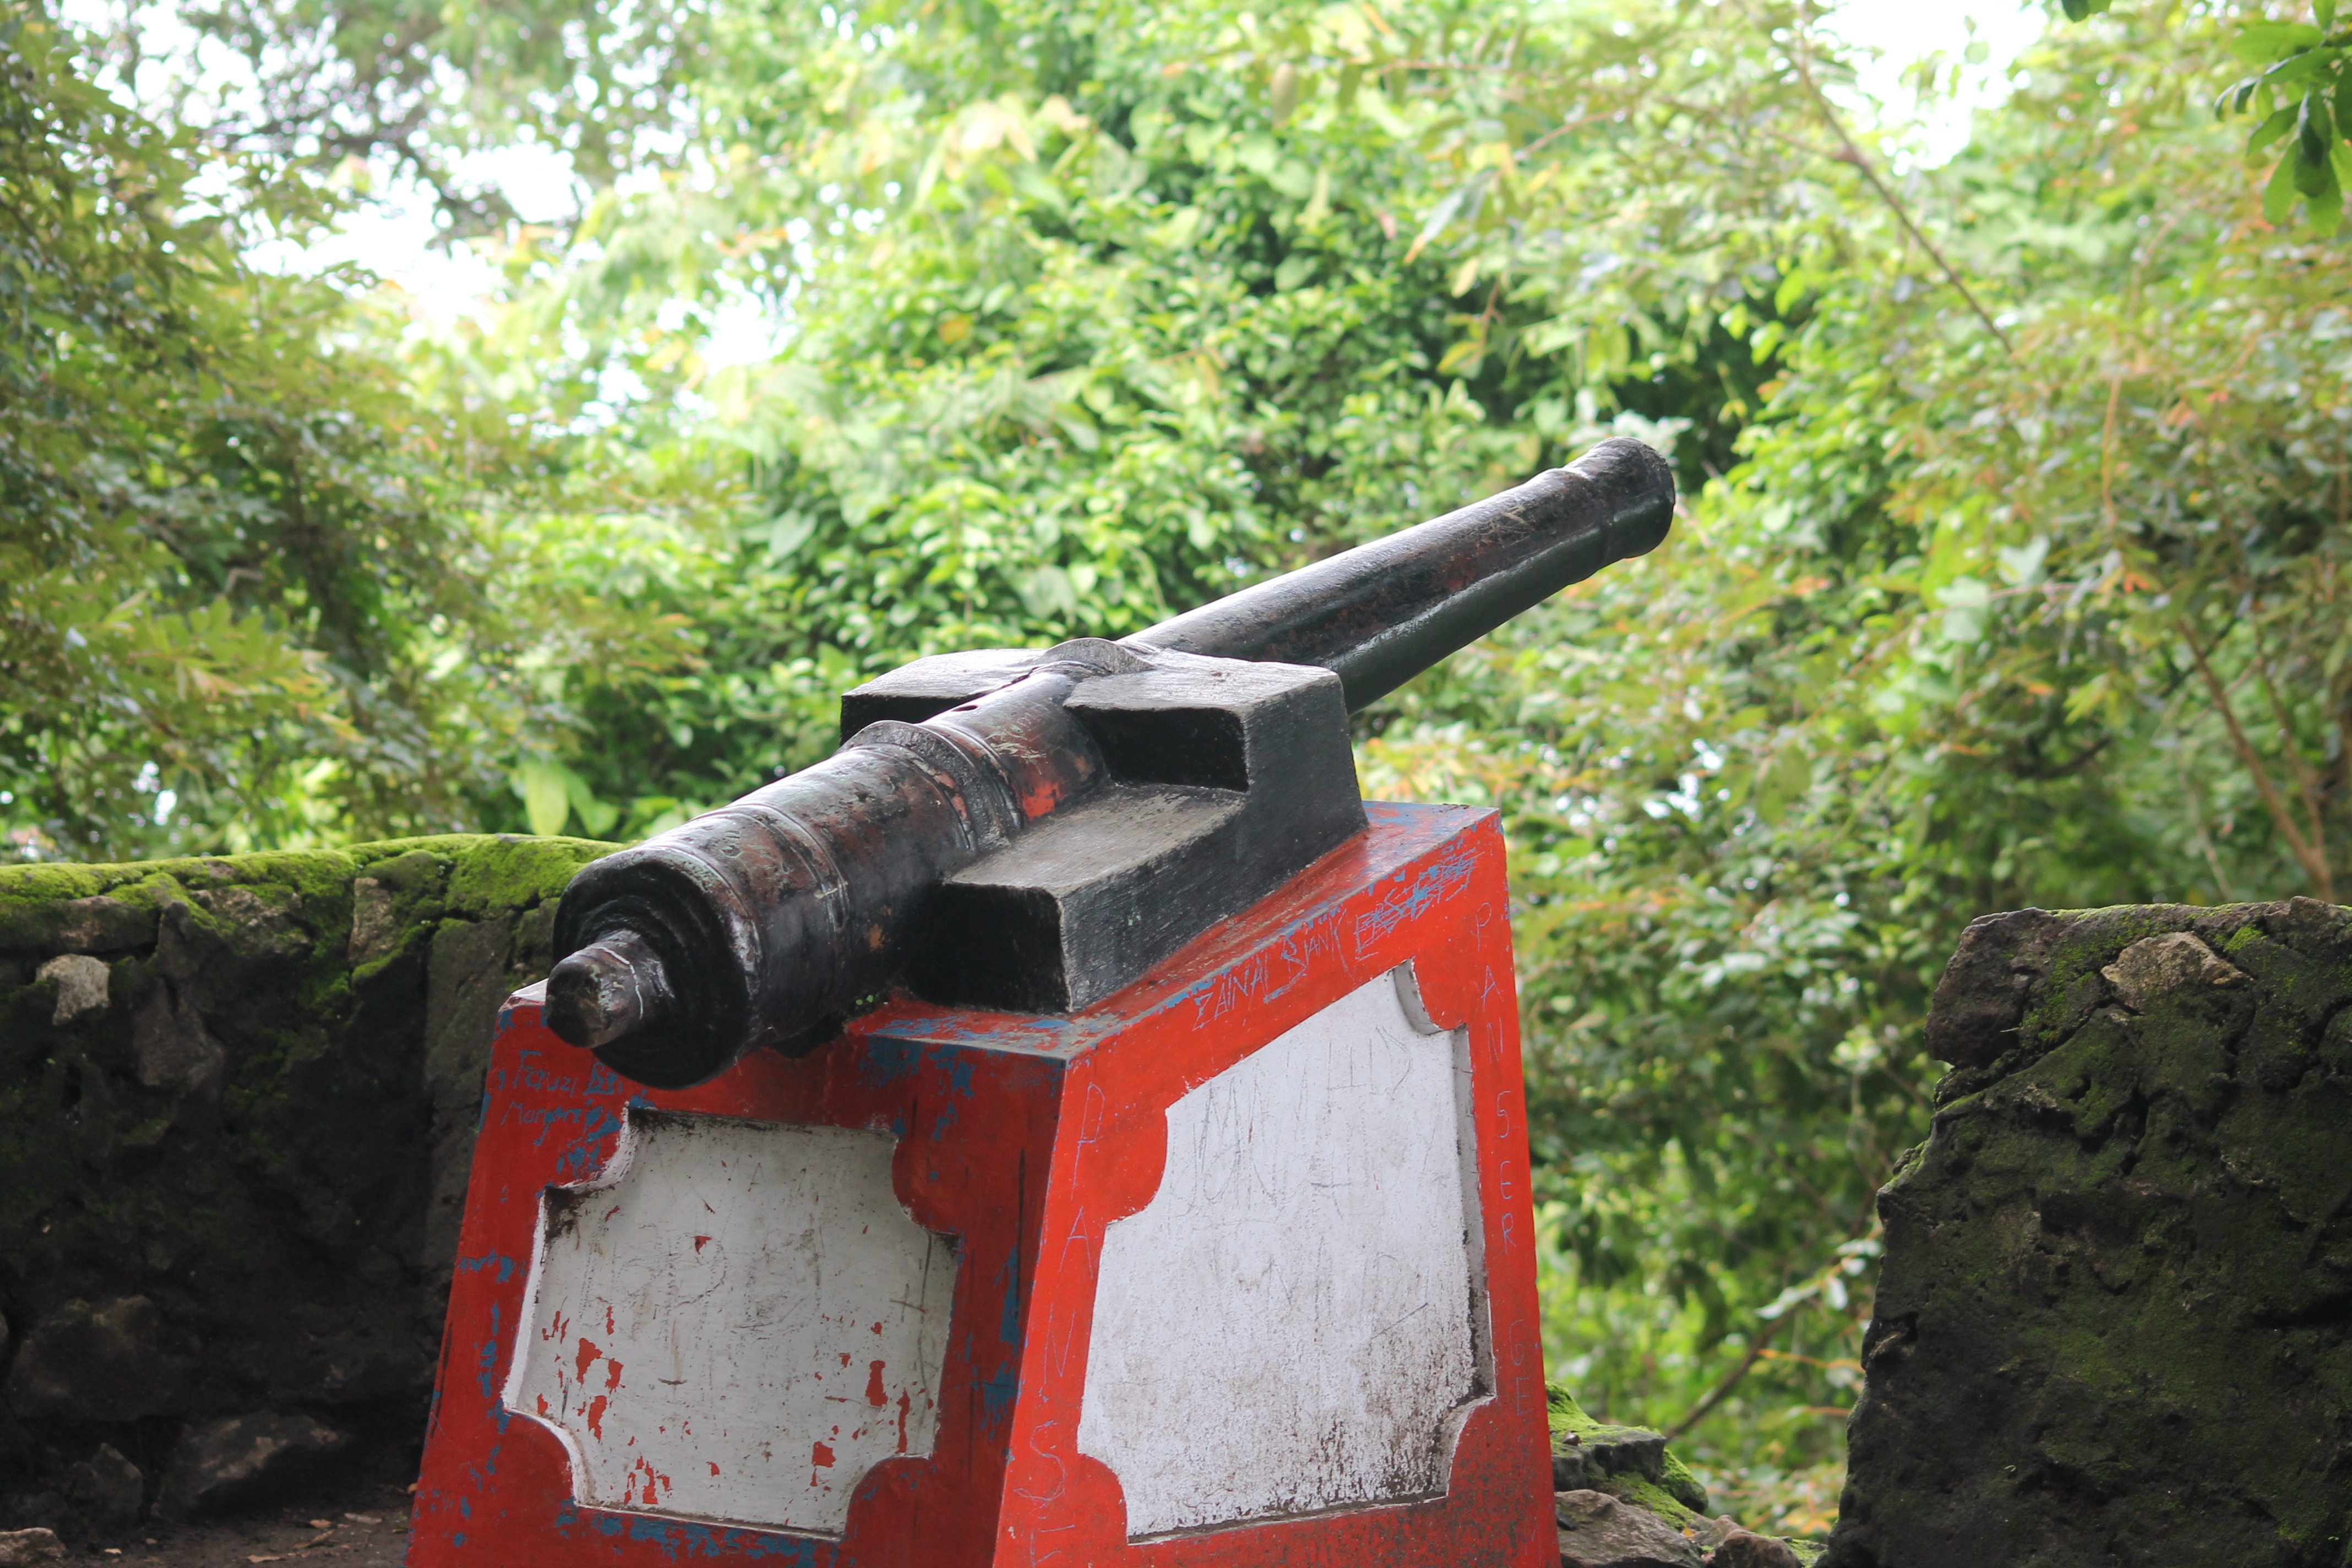
canon, weapon, sculpture, art, gun, cannon, firearm